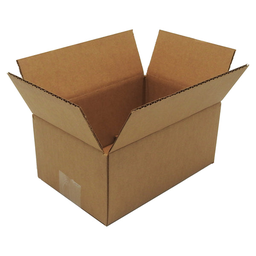
Label: cardboard